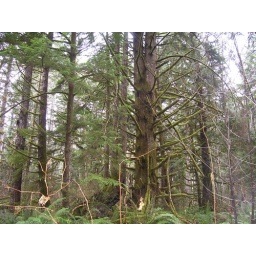
trees in washington state rain forest